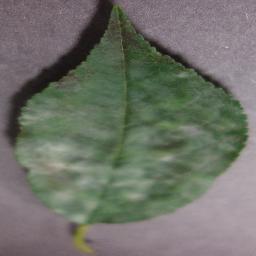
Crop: cherry
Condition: (including_sour)_powdery_mildew